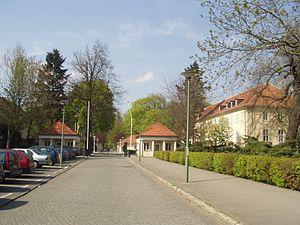
L’Institut fédéral des hautes études de sécurité est un institut de formation supérieure dans le domaine de la politique de sécurité de la République fédérale d’Allemagne, placé sous la tutelle du ministère fédéral de la Défense. Il siège dans un ensemble de bâtiments du château Schönhausen à Berlin-Niederschönhausen.